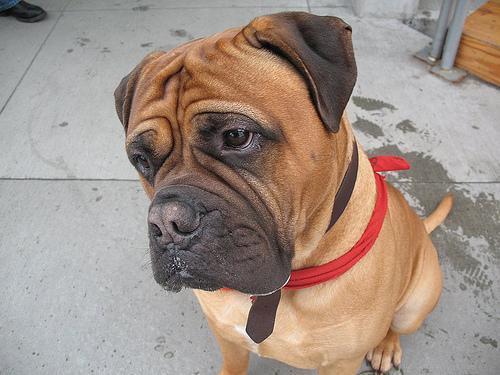
bull_mastiff